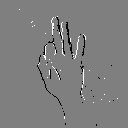
ASL letter: f